Fastest (film)

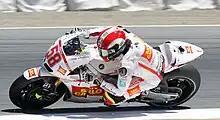
Simoncelli at the 2010 United States Grand Prix at Laguna Seca

The film premiered at Leicester Square on 20 September 2011 and was attended by British riders Cal Crutchlow, Bradley Smith, Scott Redding, Danny Kent, Eugene Laverty. The event was hosted by Eurosport commentator Toby Moody, with a late appearance by fellow commentator Julian Ryder, and the BBC's Matt Roberts. The film was introduced with a short clip especially for the London Premier by Valentino Rossi.